Cycling in Paris

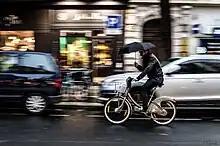
A cyclist in Paris, 2013

Cycling is a common means of transportation, sport, and recreation in Paris, France. As of 2021, about 15% of trips in the city are made by bicycle, taking place on over of cycling paths. The Tour de France, the largest sporting event in cycling, finishes on the Champs-Élysées. Four major recreational cycling routes—EuroVelo 3, Avenue Verte, the Seine à Vélo, and the Veloscenic—pass by Notre-Dame Cathedral.